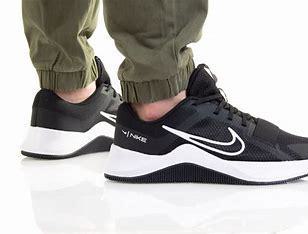
Brand: Nike
Model: MC 2